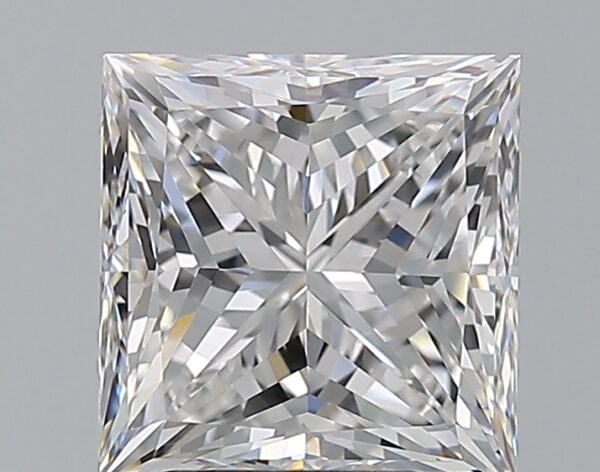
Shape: princess
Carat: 3
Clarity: IF
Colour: D
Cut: VG
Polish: EX
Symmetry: EX
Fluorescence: N
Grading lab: GIA
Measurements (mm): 7.83 x 7.56 x 5.72